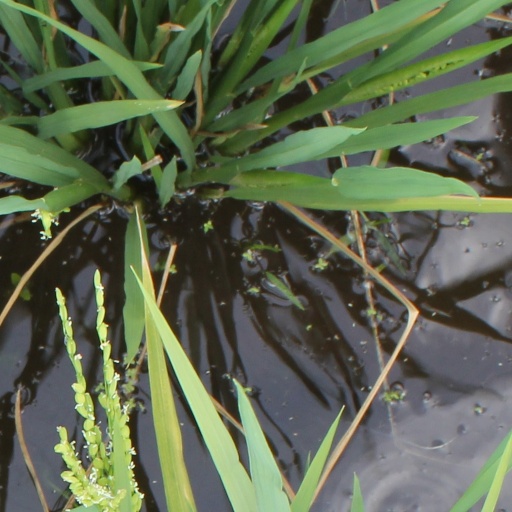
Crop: rice